Argentina at the 2010 Summer Youth Olympics

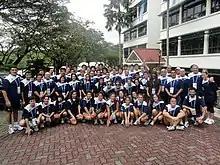
The Argentine delegation of the 2010 Summer Youth Olympics

Argentina participated at the 2010 Summer Youth Olympics in Singapore and competed with 59 athletes in 18 sports.